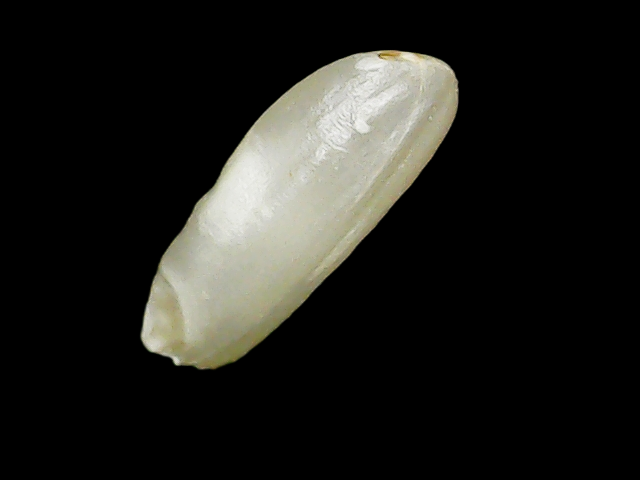
Rice variety: Binadhan24